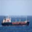
Label: ship